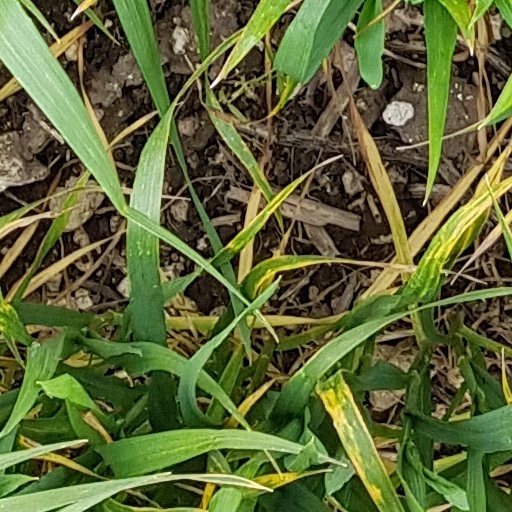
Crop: wheat